Tourette syndrome

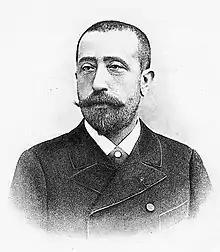
Georges Gilles de la Tourette (1857–1904), namesake of Tourette syndrome

Tourette syndrome (TS), or simply Tourette's, is a common neurodevelopmental disorder that begins in childhood or adolescence. It is characterized by multiple movement (motor) tics and at least one vocal (phonic) tic. Common tics are blinking, coughing, throat clearing, sniffing, and facial movements. These are typically preceded by an unwanted urge or sensation in the affected muscles known as a premonitory urge, can sometimes be suppressed temporarily, and characteristically change in location, strength, and frequency. Tourette's is at the more severe end of a spectrum of tic disorders. The tics often go unnoticed by casual observers.